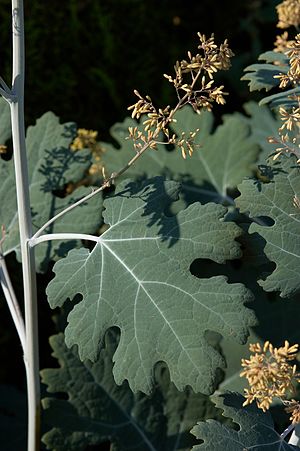
Hvid jodplante
Foto: sphl
Foto: sphl
Hvid jodplante er en høj staude med store stande af hvide blomster. Skønt planten er giftig, dyrkes den som solitærplante for sine blomsters skyld.